Maribo

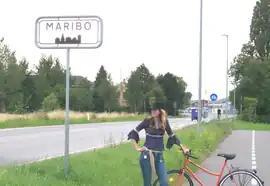
Maribo City Edge

Until 1 January 2007, Maribo was also a municipality (Danish, "kommune") in the former Storstrøm County. The municipality, which included the islands of Askø ("Ash Island") and Lilleø ("little Island") in the Rågø Sound, covered an area of 154 km, and had a total population of 11,098 (2005). Its last mayor was Liljan Køcks, a member of the Socialist People's Party ("Socialistisk Folkeparti") political party.